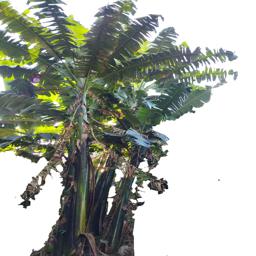
Label: BHIMKOL